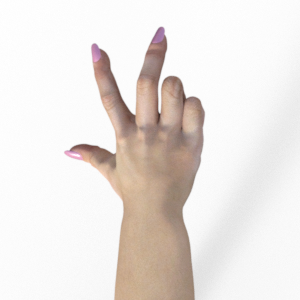
Label: scissors